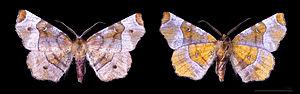
L'Ennomos illustre ♂ - Deux vues du même spécimen Localité: Lasparets, Sainte-Croix-Volvestre, Ariège, France Muséum de Toulouse
Selenia est un genre de lépidoptères de la famille des Geometridae, de la sous-famille des Ennominae et de la tribu des Ennomini.